The Social Icons

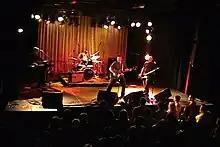

The Social Icons are a Canadian indie rock band formed in 2009 in Ottawa. Formed by Nickolai Dangeroso (formerly Nick Danger) who is the principal songwriter as well as vocalist and guitarist. The other members of the band are Terry O'Reilly on bass guitar and CHUNKK on percussion.